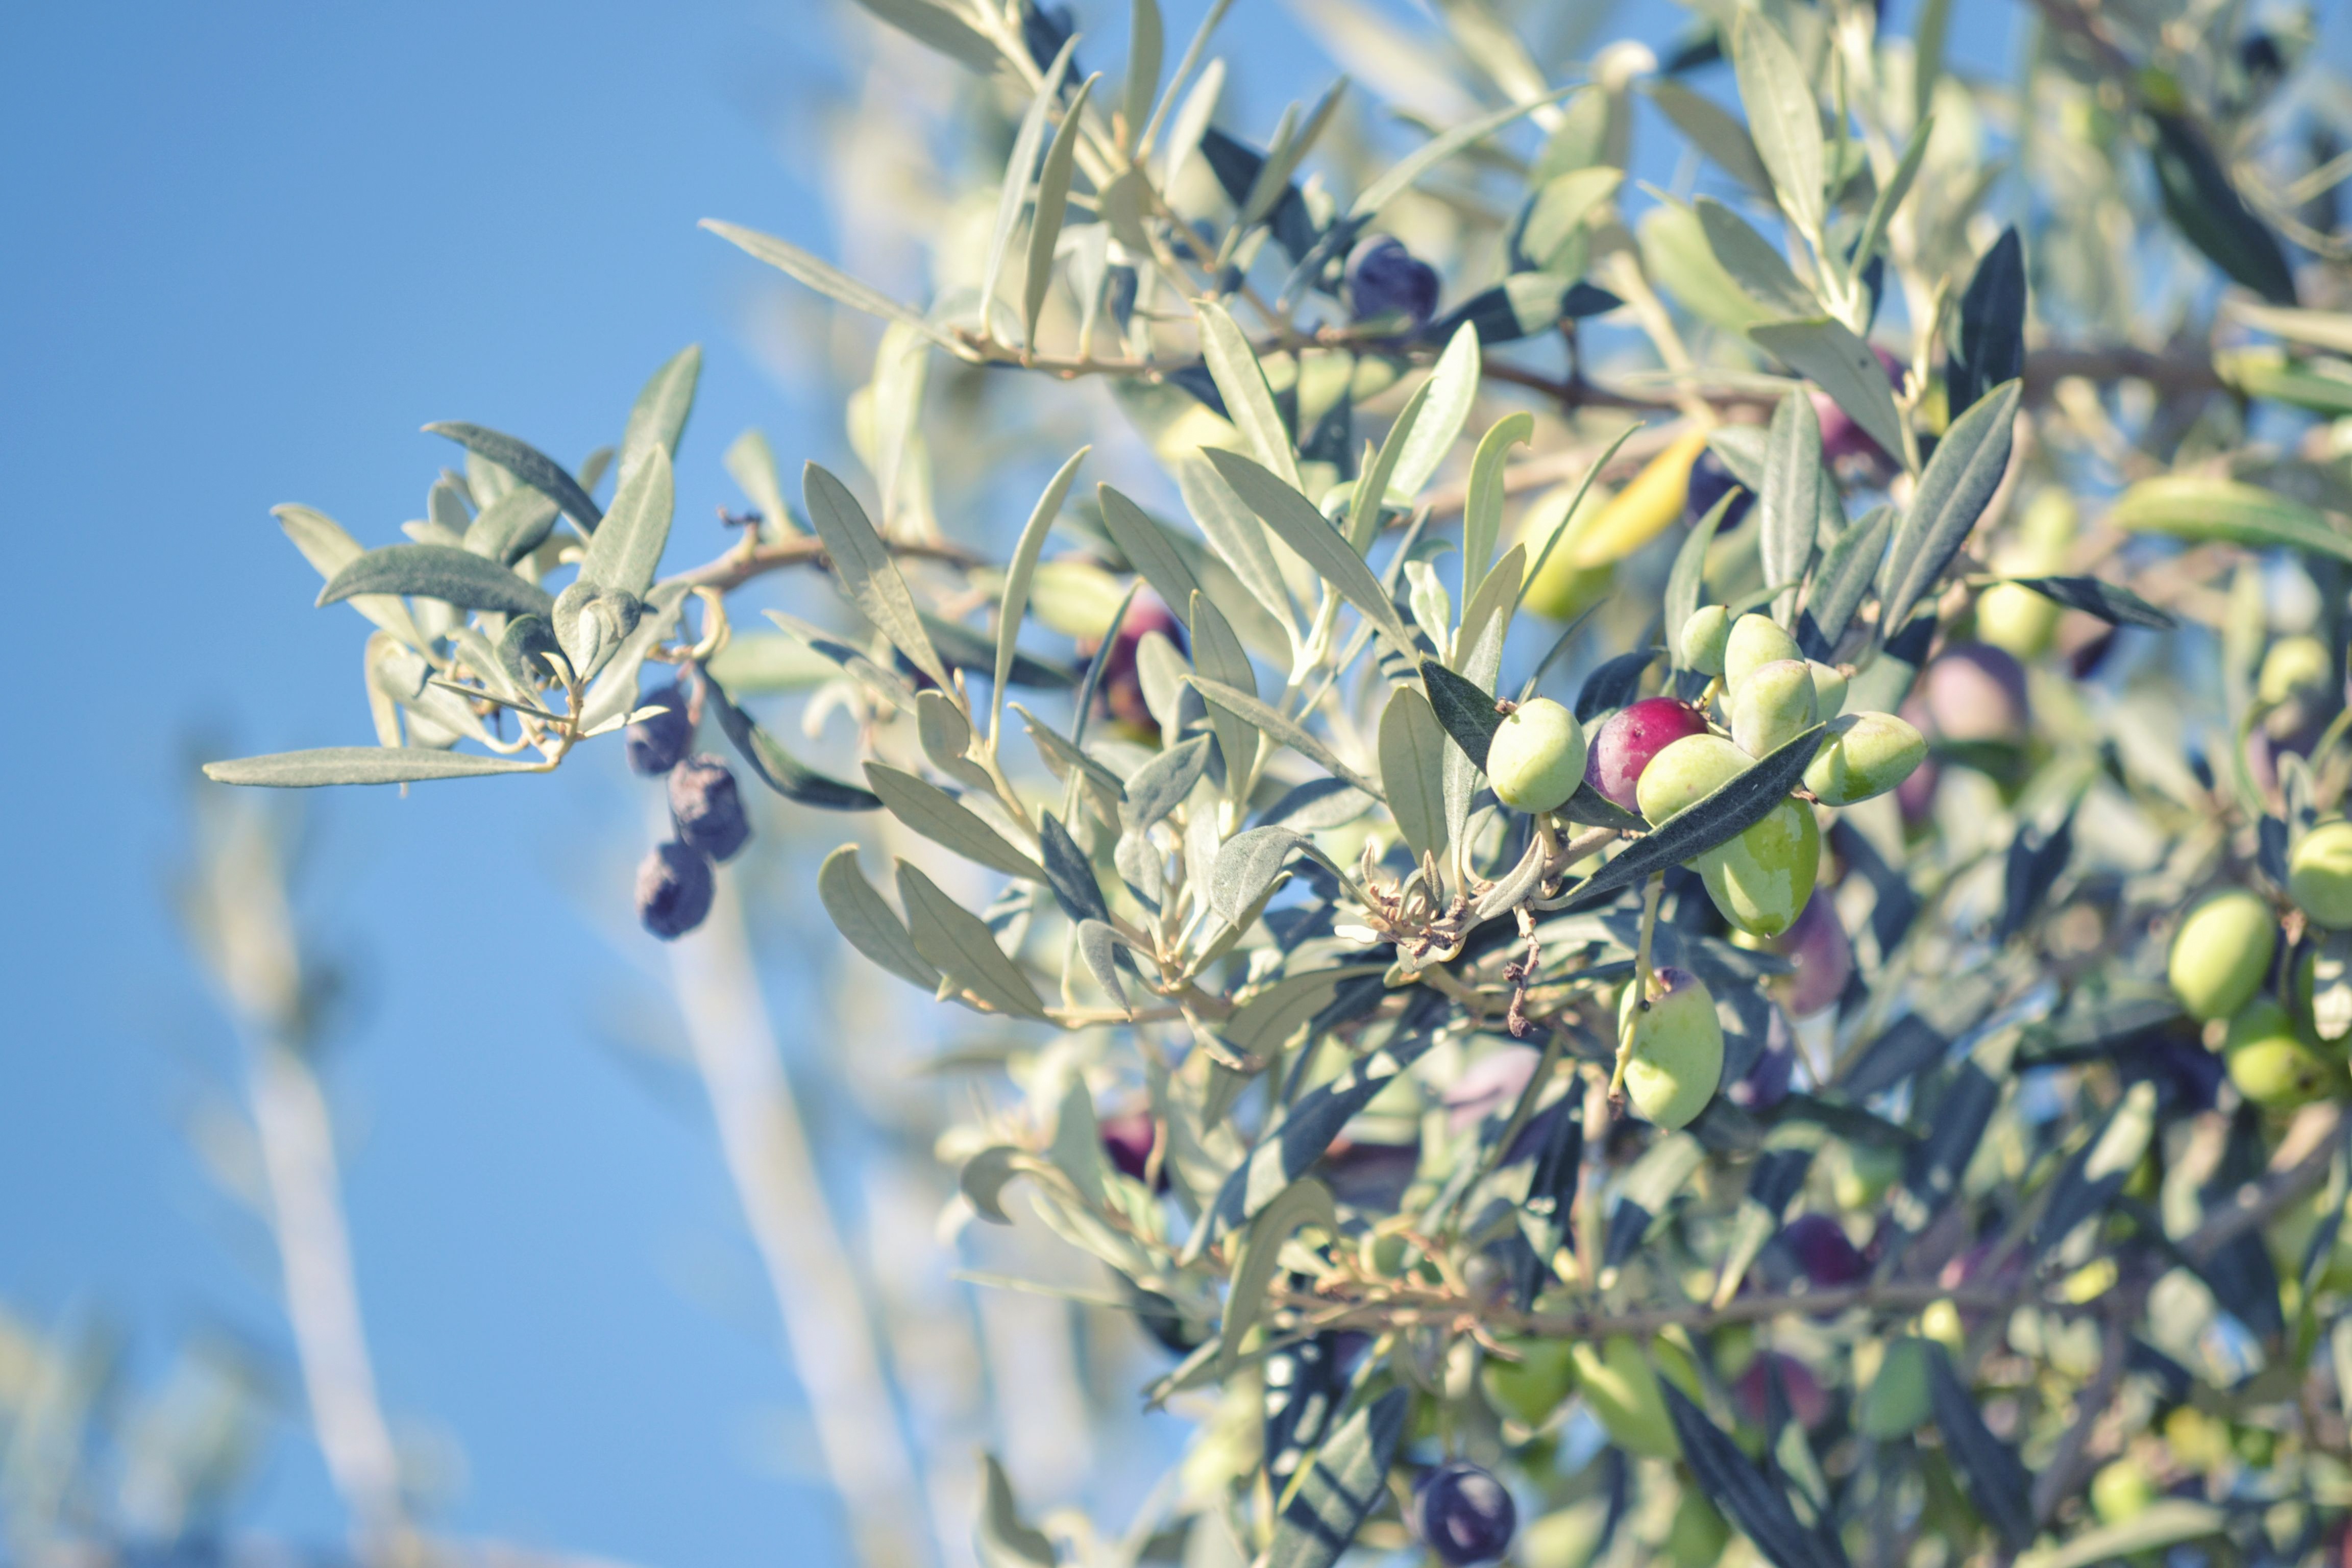
tree, grass, branch, blossom, plant, leaf, flower, frost, food, spring, green, produce, botany, agriculture, flora, twig, shrub, olive, macro photography, flowering plant, land plant